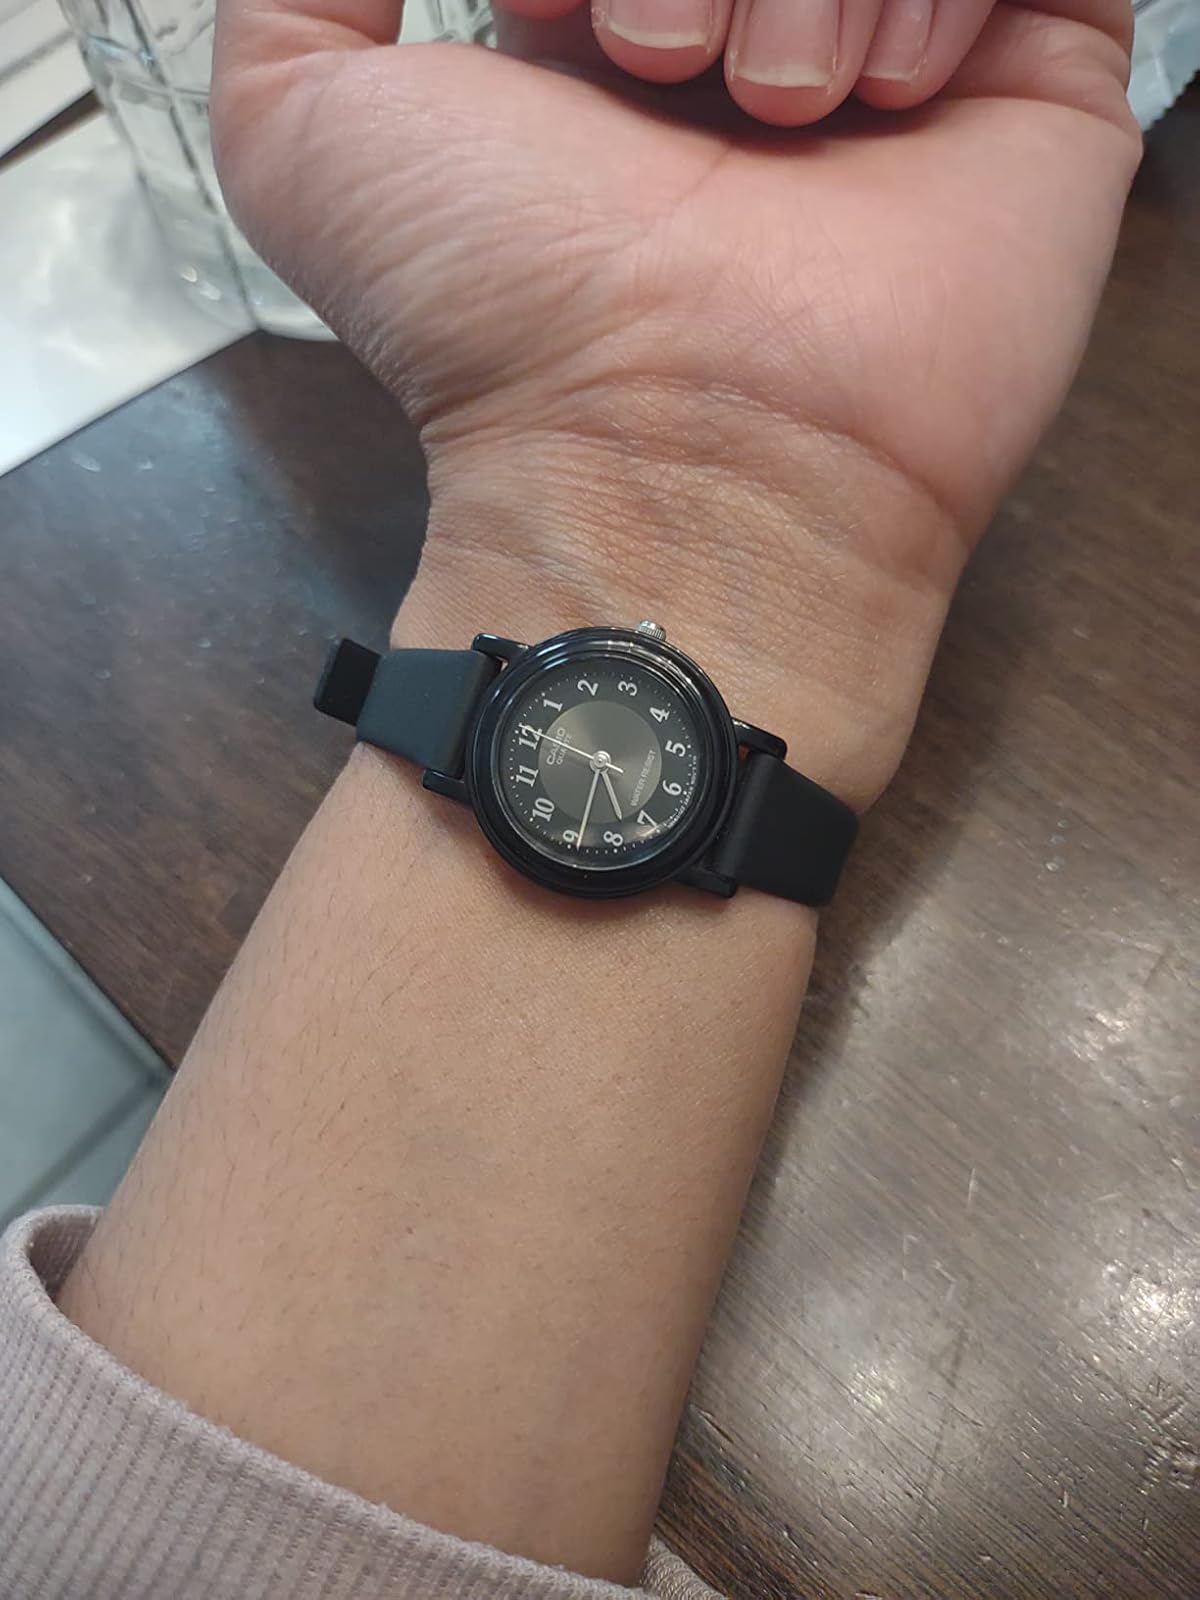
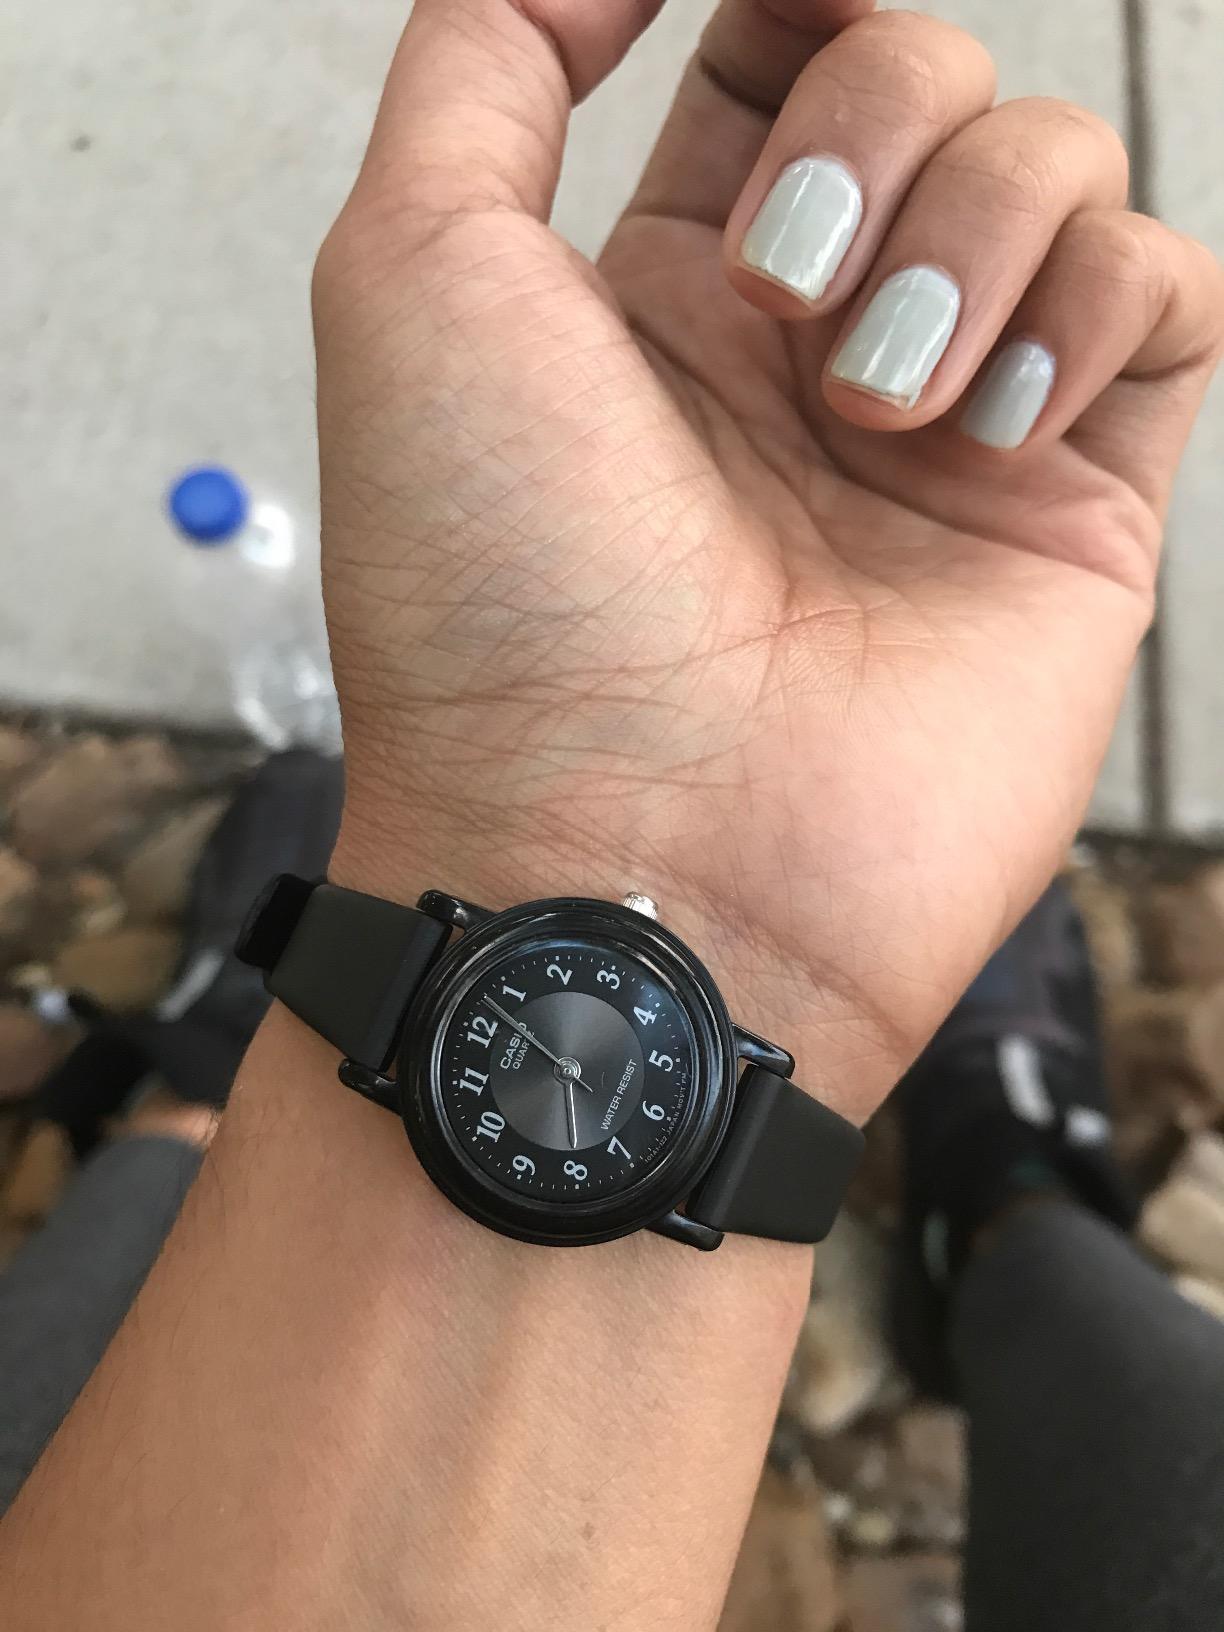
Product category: accessories_watch
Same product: yes